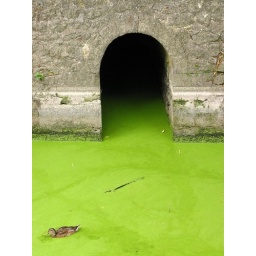
duck and bridge over a mossy stream